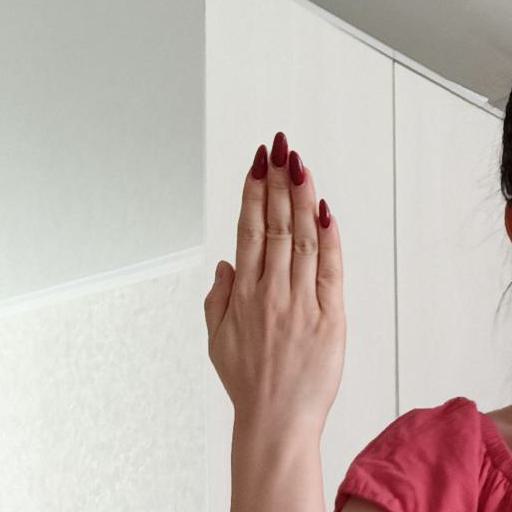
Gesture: stop_inverted